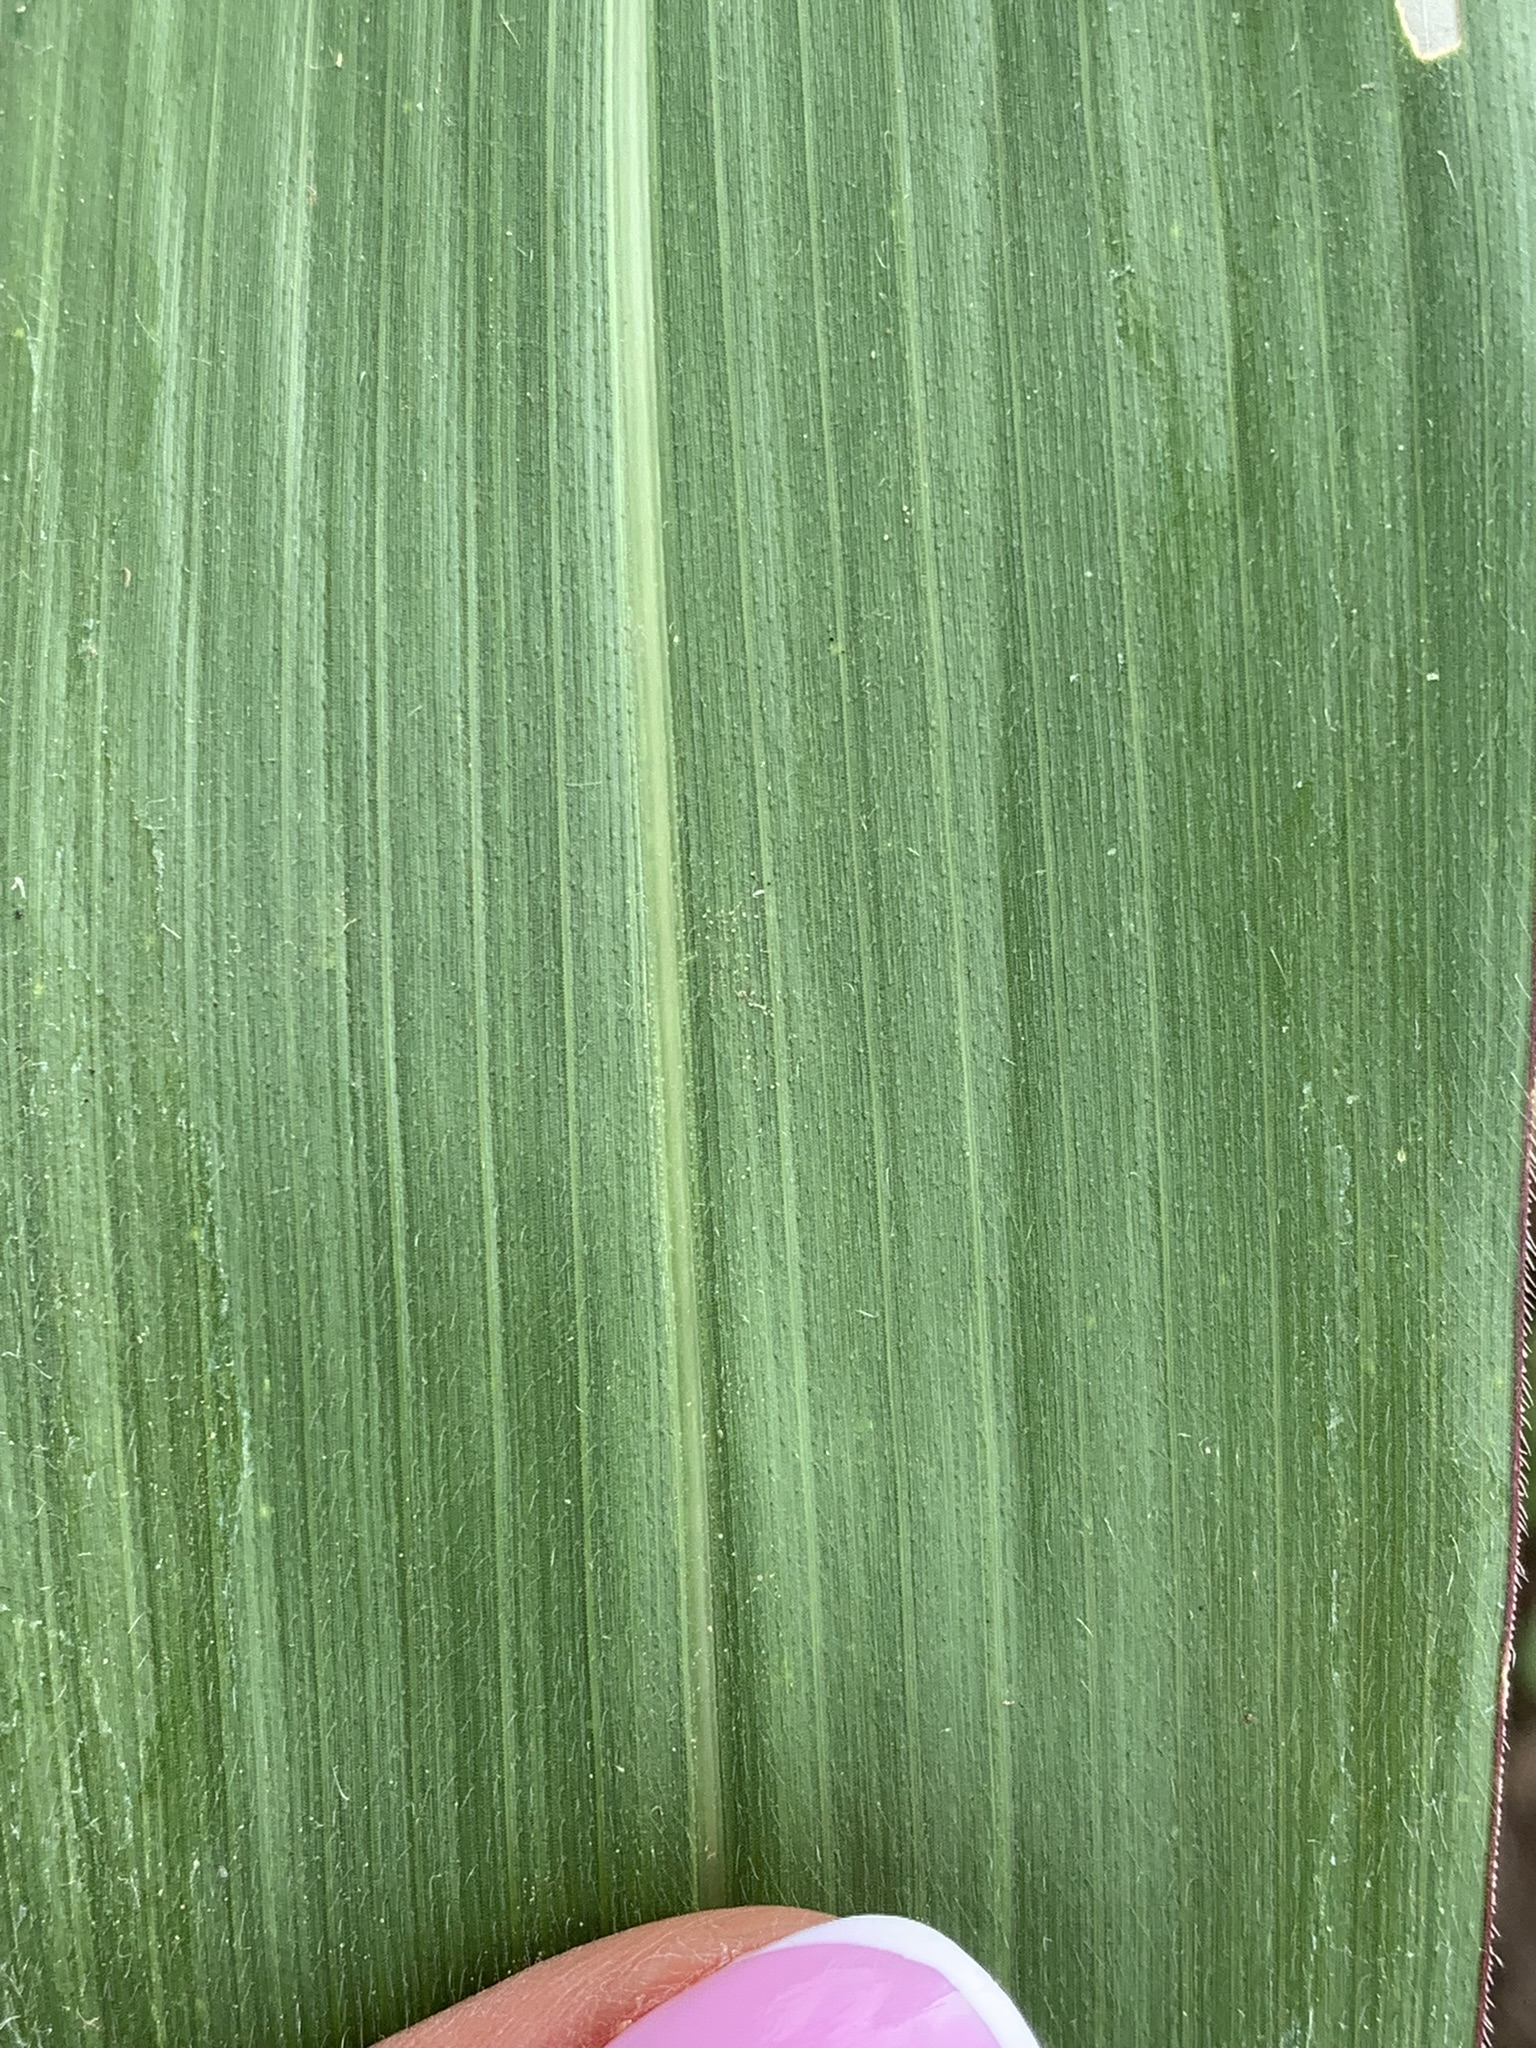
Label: Healthy